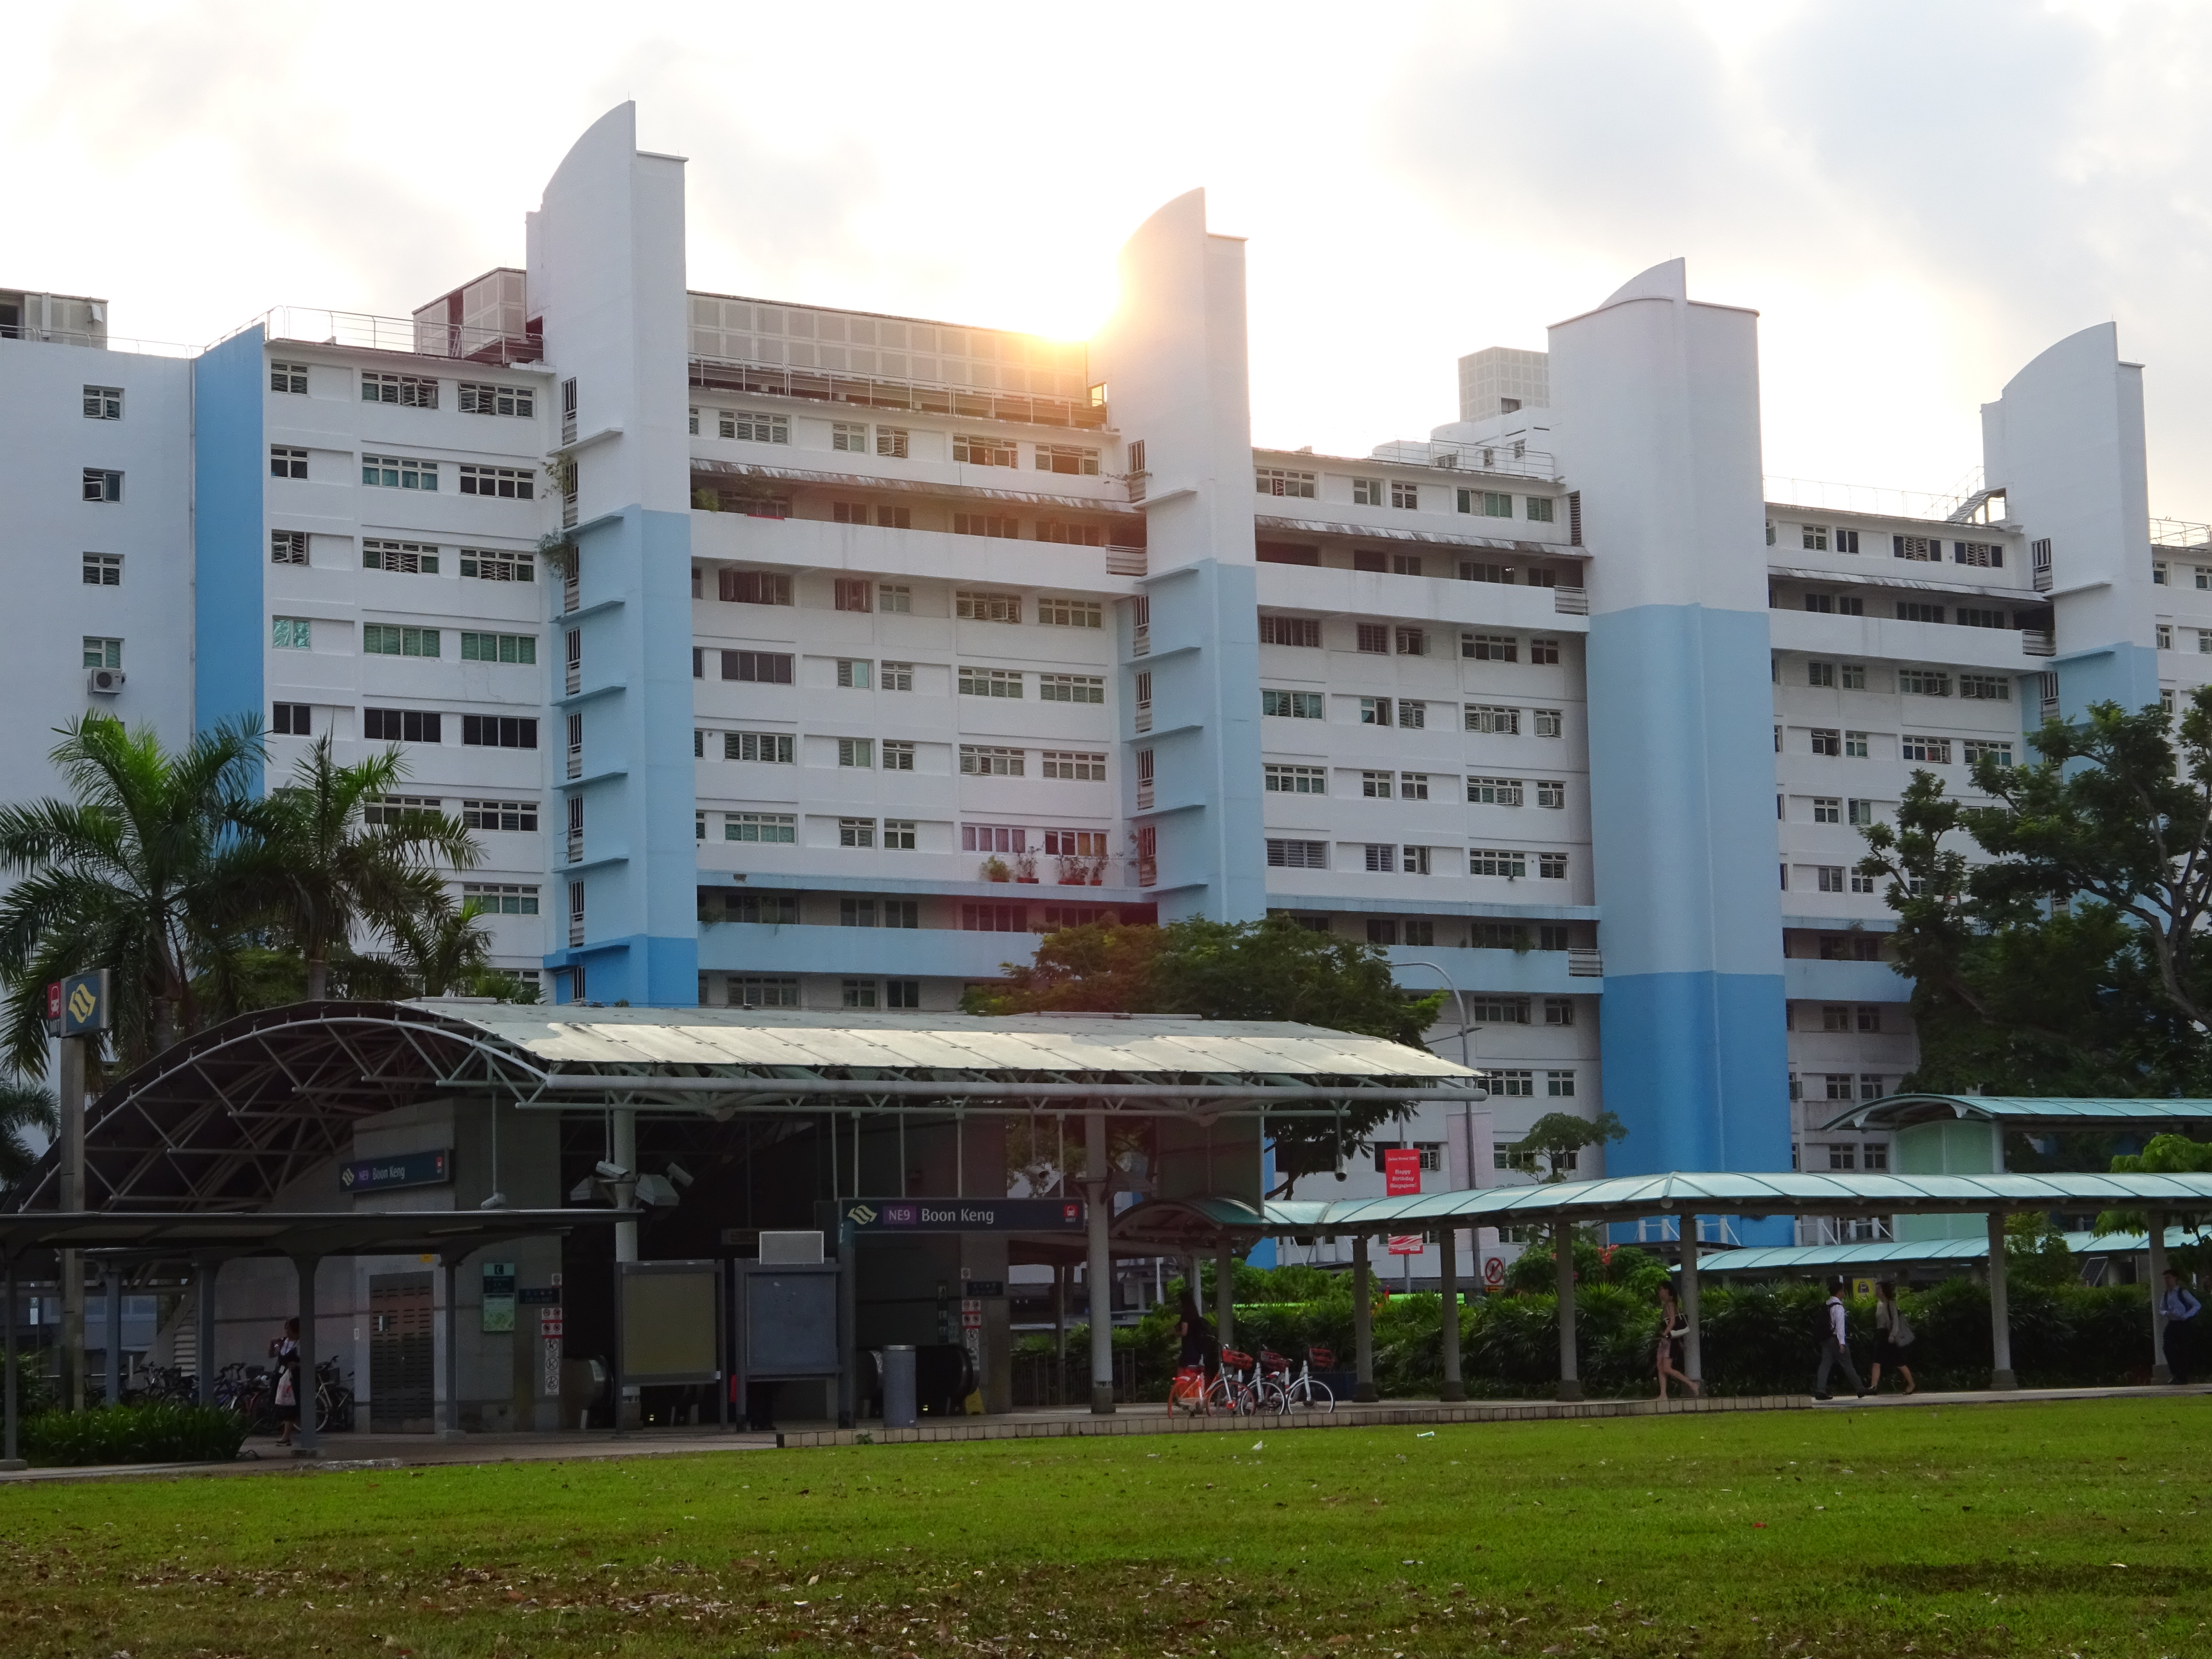
buildings, life, living, city, street, building, plant, sky, cloud, tree, urban design, tower block, condominium, neighbourhood, residential area, window, morning, facade, commercial building, leisure, metropolis, house, mixed use, grass, apartment, headquarters, downtown, palm tree, suburb, skyscraper, cityscape, corporate headquarters, road, tourism, shade, transport, skyline, hotel